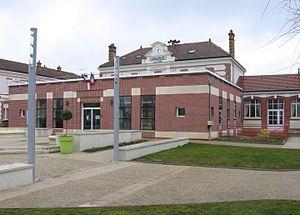
Mairie de Varennes-sur-Seine. (Seine-et-Marne, région Île-de-France).
Varennes-sur-Seine est une commune française située dans le département de Seine-et-Marne en région Île-de-France.